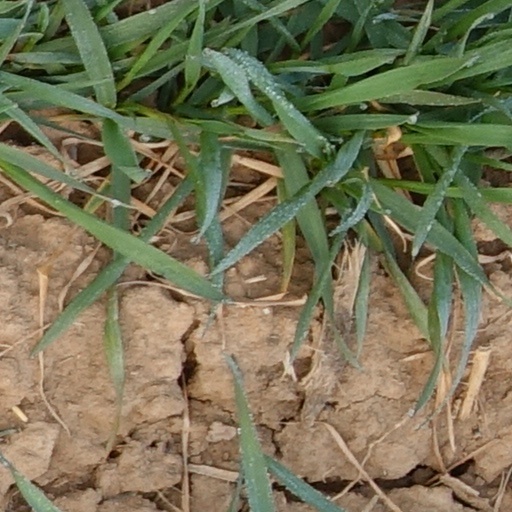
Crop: wheat